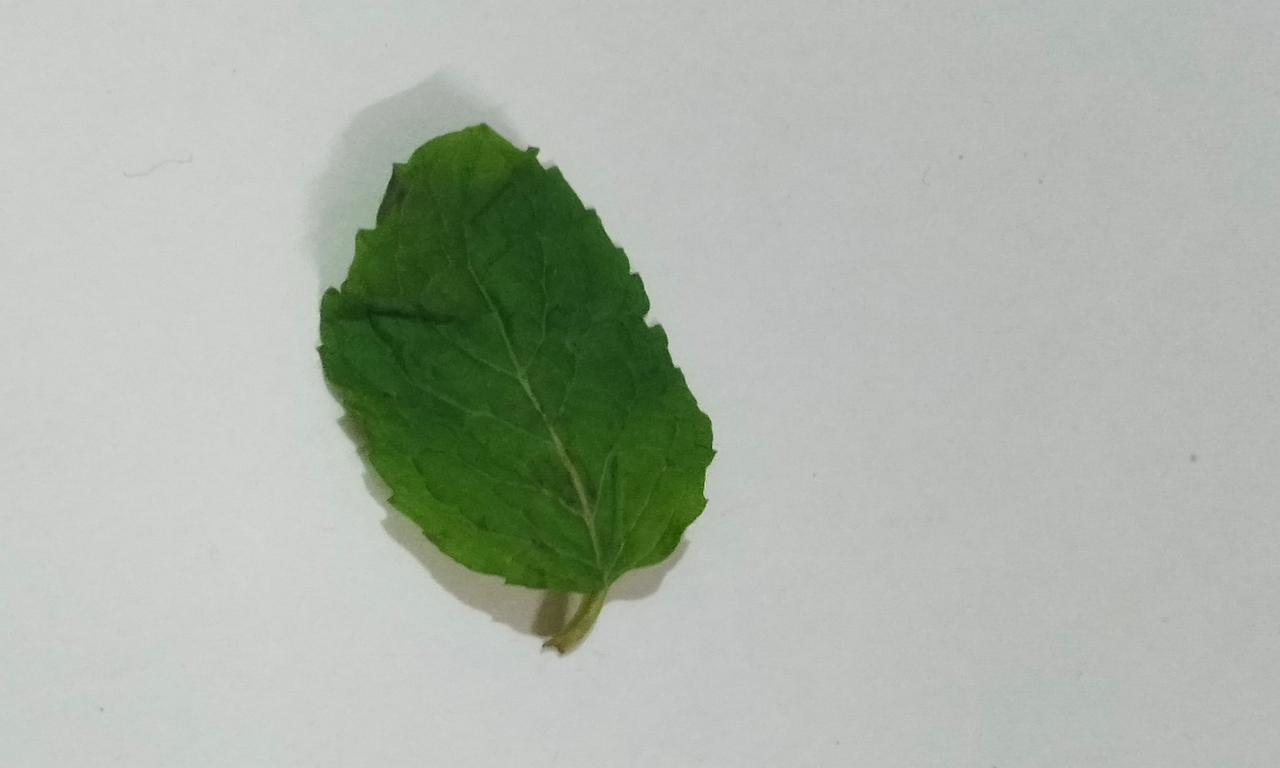
Label: Fresh